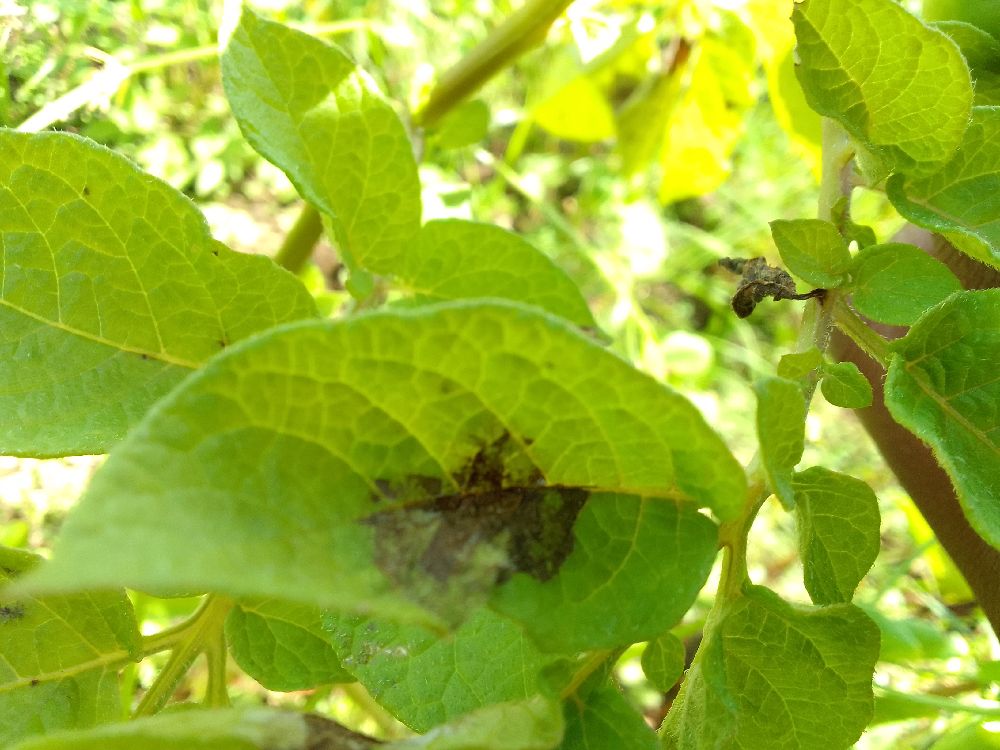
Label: Late blight